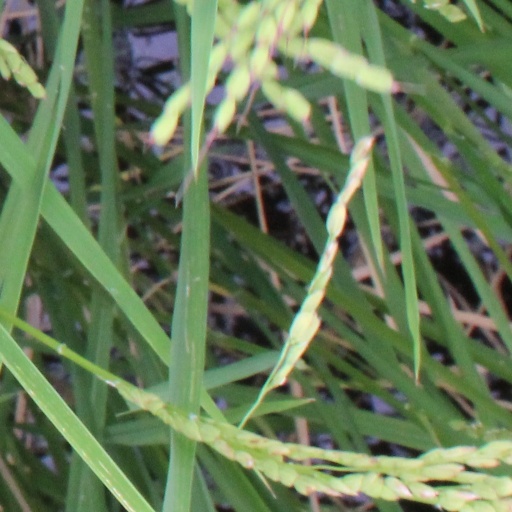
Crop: rice